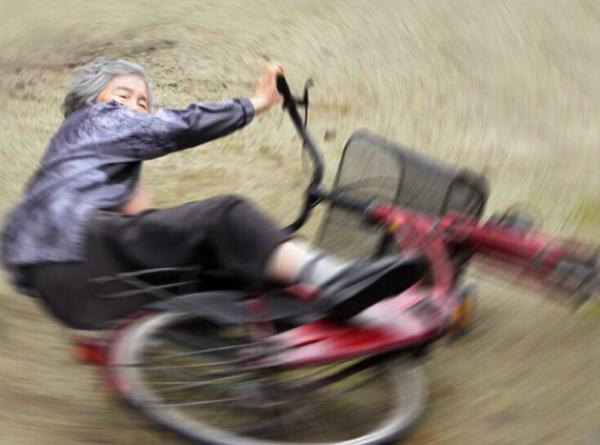
回答: 説明は後だ!乗りな!!